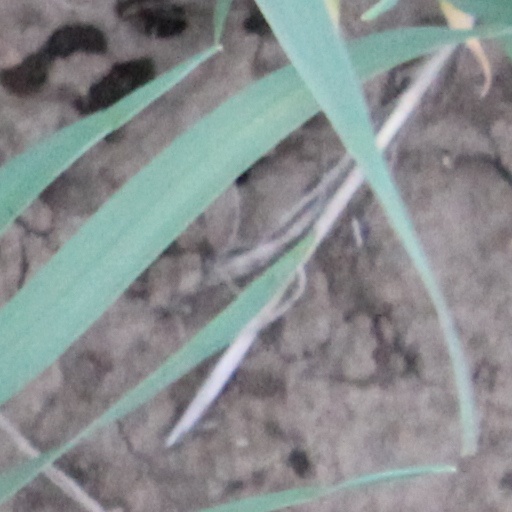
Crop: wheat